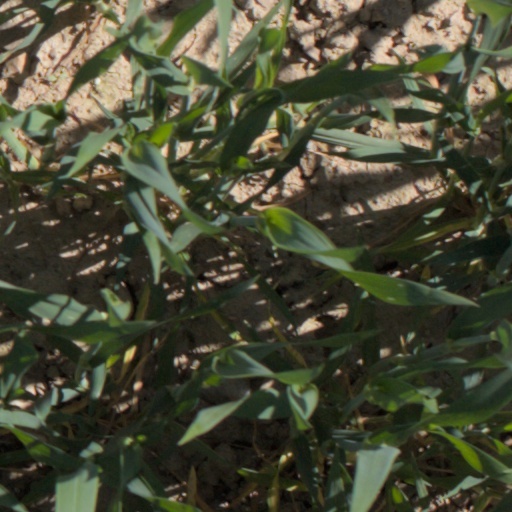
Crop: wheat